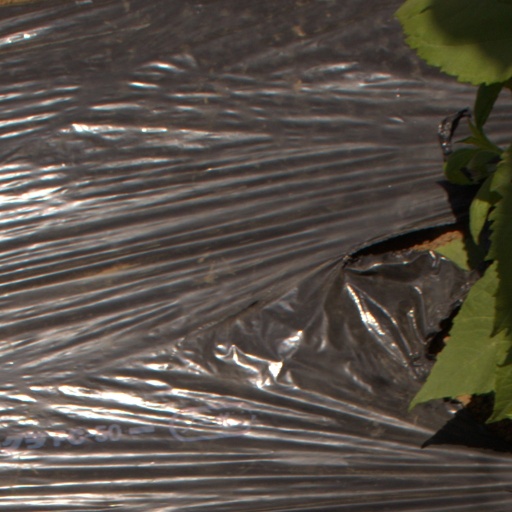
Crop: Jerusalem artichoke